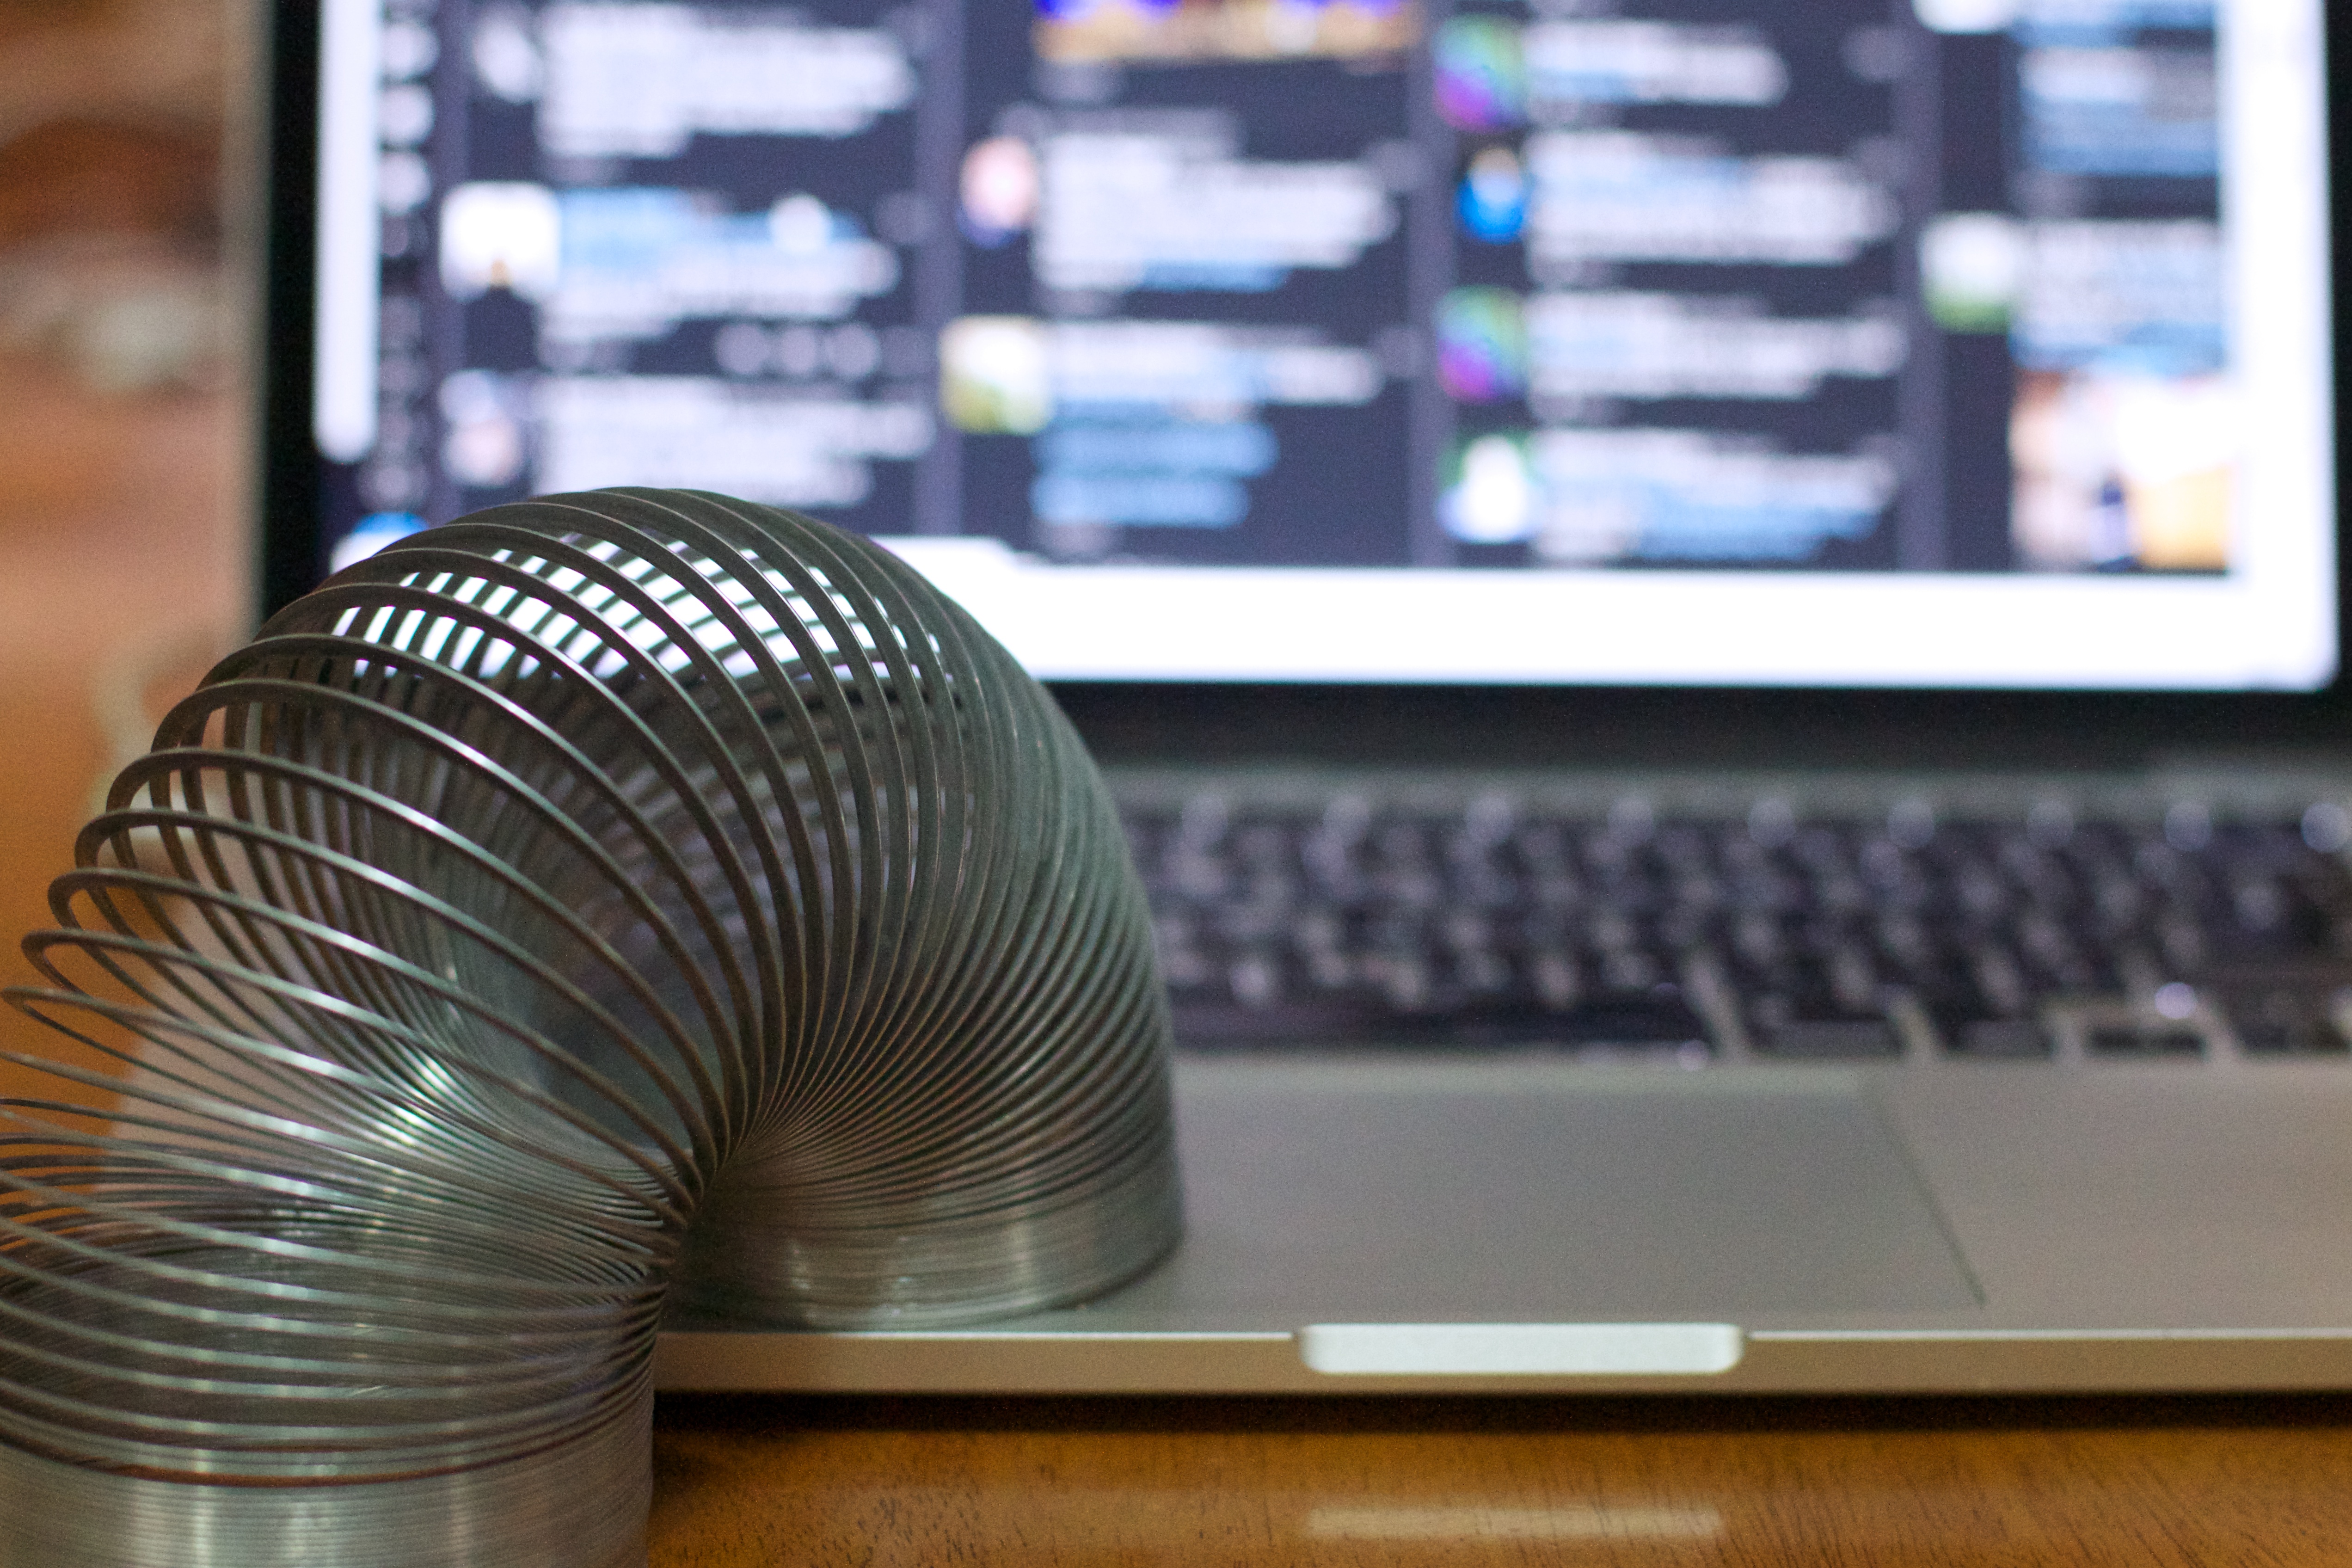
technology, interior design, design, slinky, window covering